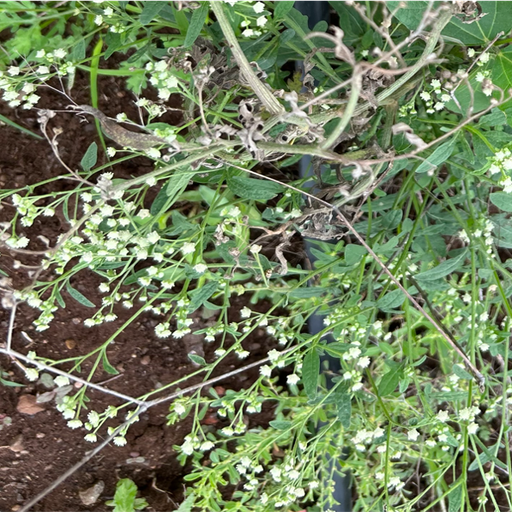
Weed species: Gajar_gavat_(Parthenium hysterophorus)